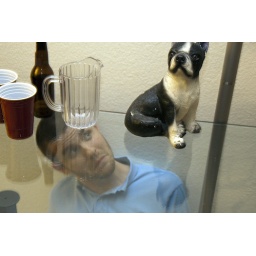
From what I can tell, Scott is sitting under the pong table looking at our guard dog's ass.